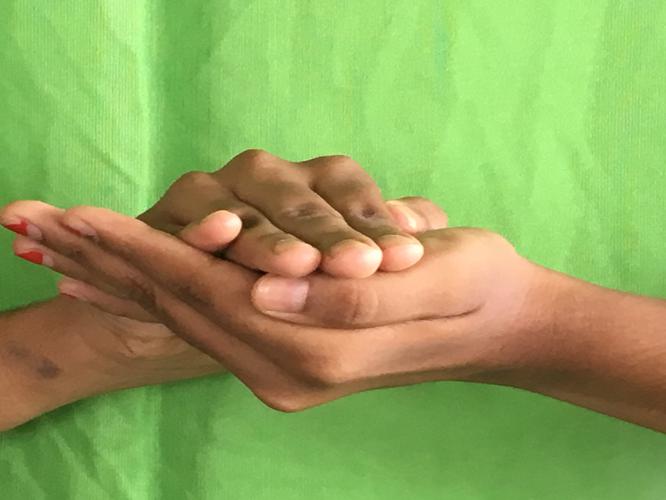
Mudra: Samputa
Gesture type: double_hand